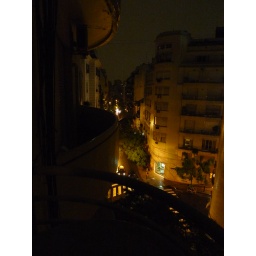
rainy night, house party in Recoleta looking, on the balcony